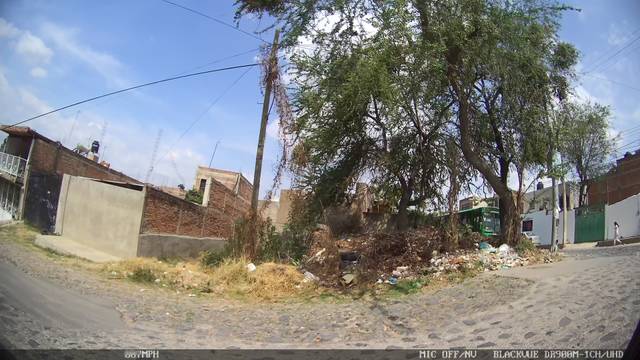
Region: Mexico
Coordinates: 20.629, -103.23